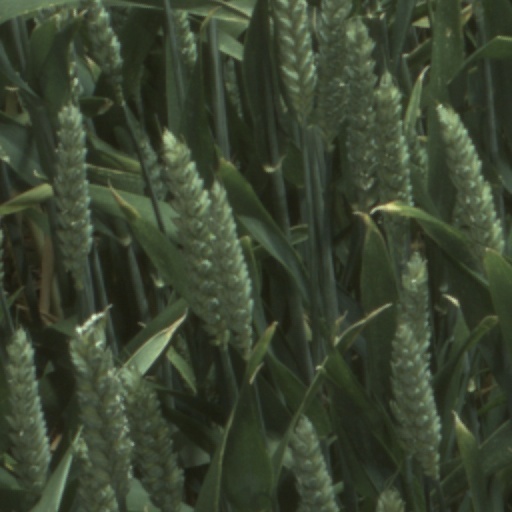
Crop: wheat